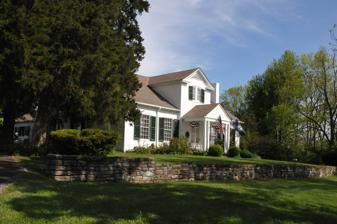
Building: Forest Retreat
Country: United States of America
Year built: 1795
Historic house in Kentucky, United States United States historic place Forest Retreat Farm and Tavern U.S. National Register of Historic Places Front of the house Show map of Kentucky Show map of the United States Location Northwest of Carlisle, Kentucky at junction of US 68 and KY 32 Coordinates 38°20′16″N 84°03′32″W / 38.33775°N 84.05902°W / 38.33775; -84.05902 Area 22 acres (8.9 ha) Built 1795 NRHP reference No. 73000825 Added to NRHP October 2, 1973 Forest Retreat is a historic home of Kentucky governor (during 1828–1832) and United States Senator Thomas Metcalfe , located in Nicholas County, Kentucky . It is currently operated as a Bed & Breakfast hotel and event venue. It was built in 1795. The grounds of Forest Retreat include the Metcalfe family burial plot. Interred at this plot are Thomas Metcalfe (1780–1855) and various of his relatives, and 1954 Kentucky Derby -winning horse, Determine .  Thomas Metcalfe was a stonemason and later 10th Governor of Kentucky, and he contributed to the building of this house then later retired to here. The farm deteriorated until 1933 when it was bought by Dr. Eslie Asbury.  Later his son used it as a working farm and he had a horse, Determine, win the 1954 Kentucky Derby . It was listed on the National Register of Historic Places in 1973. The 22-acre (8.9 ha) listing included three contributing buildings in addition to the farmhouse. An earlier home of Thomas Metcalfe, the Thomas Metcalf House in Robertson County , is also listed on the National Register. It was built by Thomas in c.1810. See also List of buildings constructed by Thomas Metcalfe References